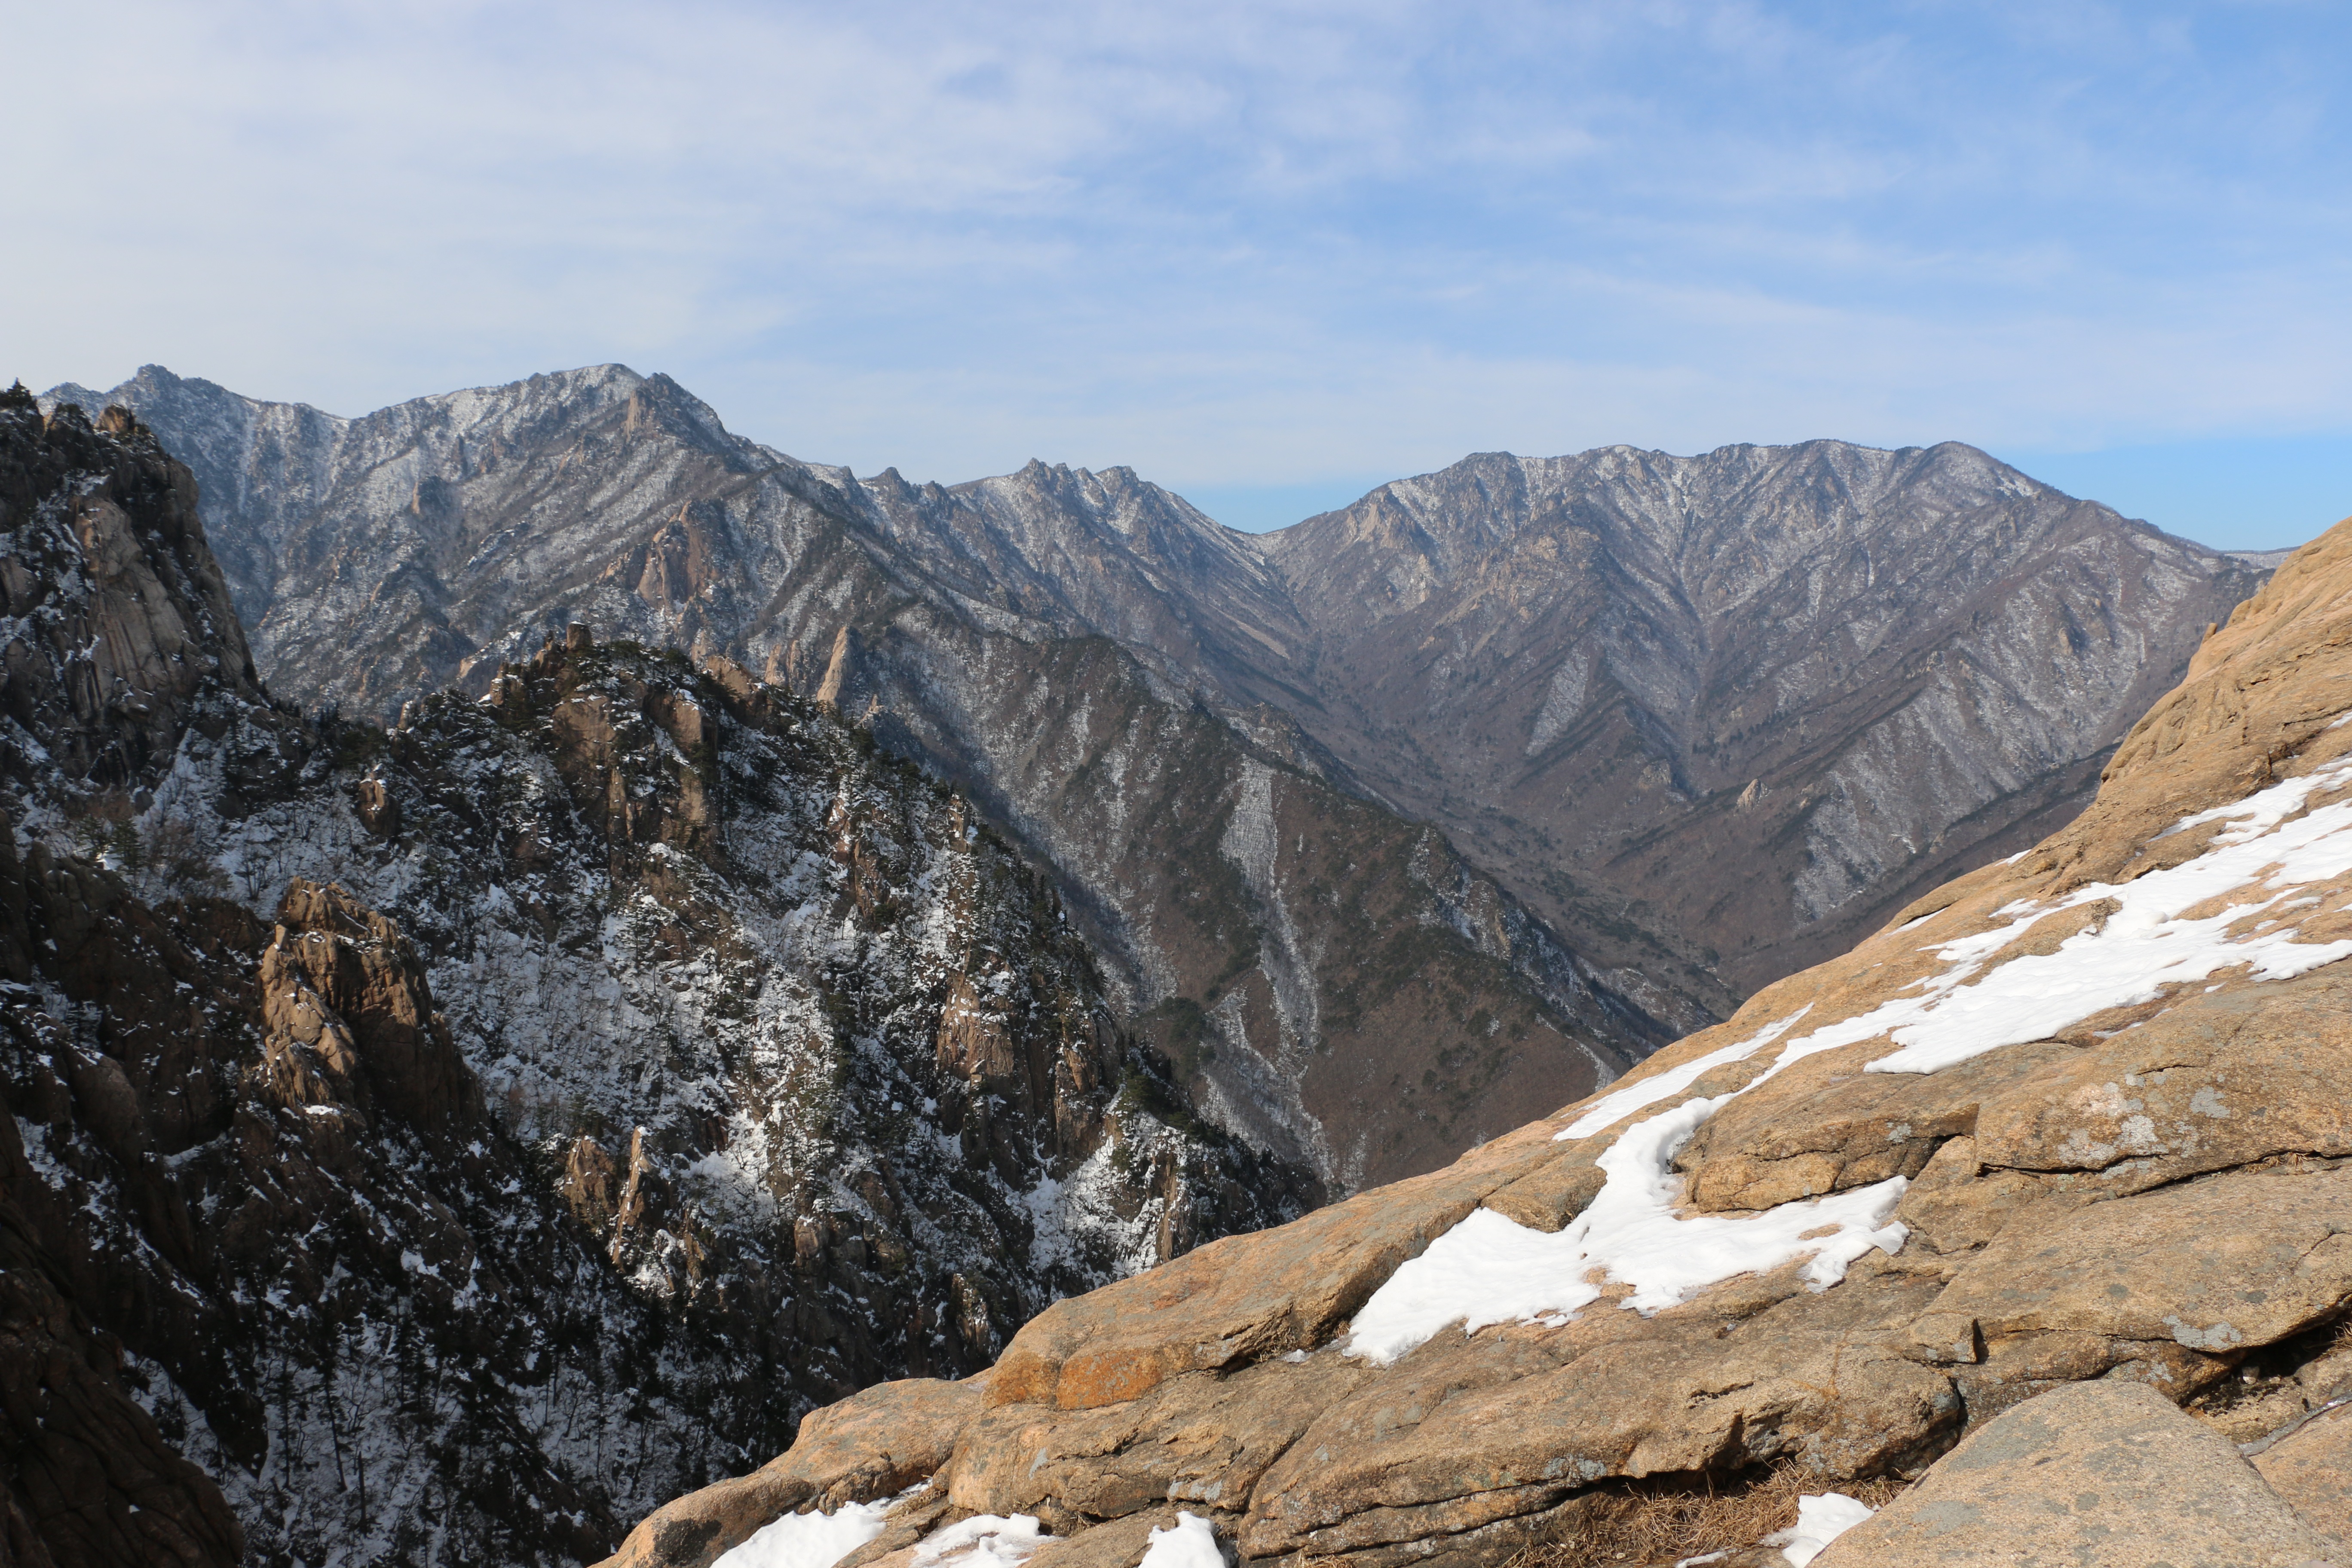
landscape, rock, wilderness, walking, mountain, snow, hiking, trail, adventure, valley, mountain range, ridge, summit, mountaineering, geology, alps, backpacking, plateau, fell, cirque, landform, mountain pass, geographical feature, mountainous landforms